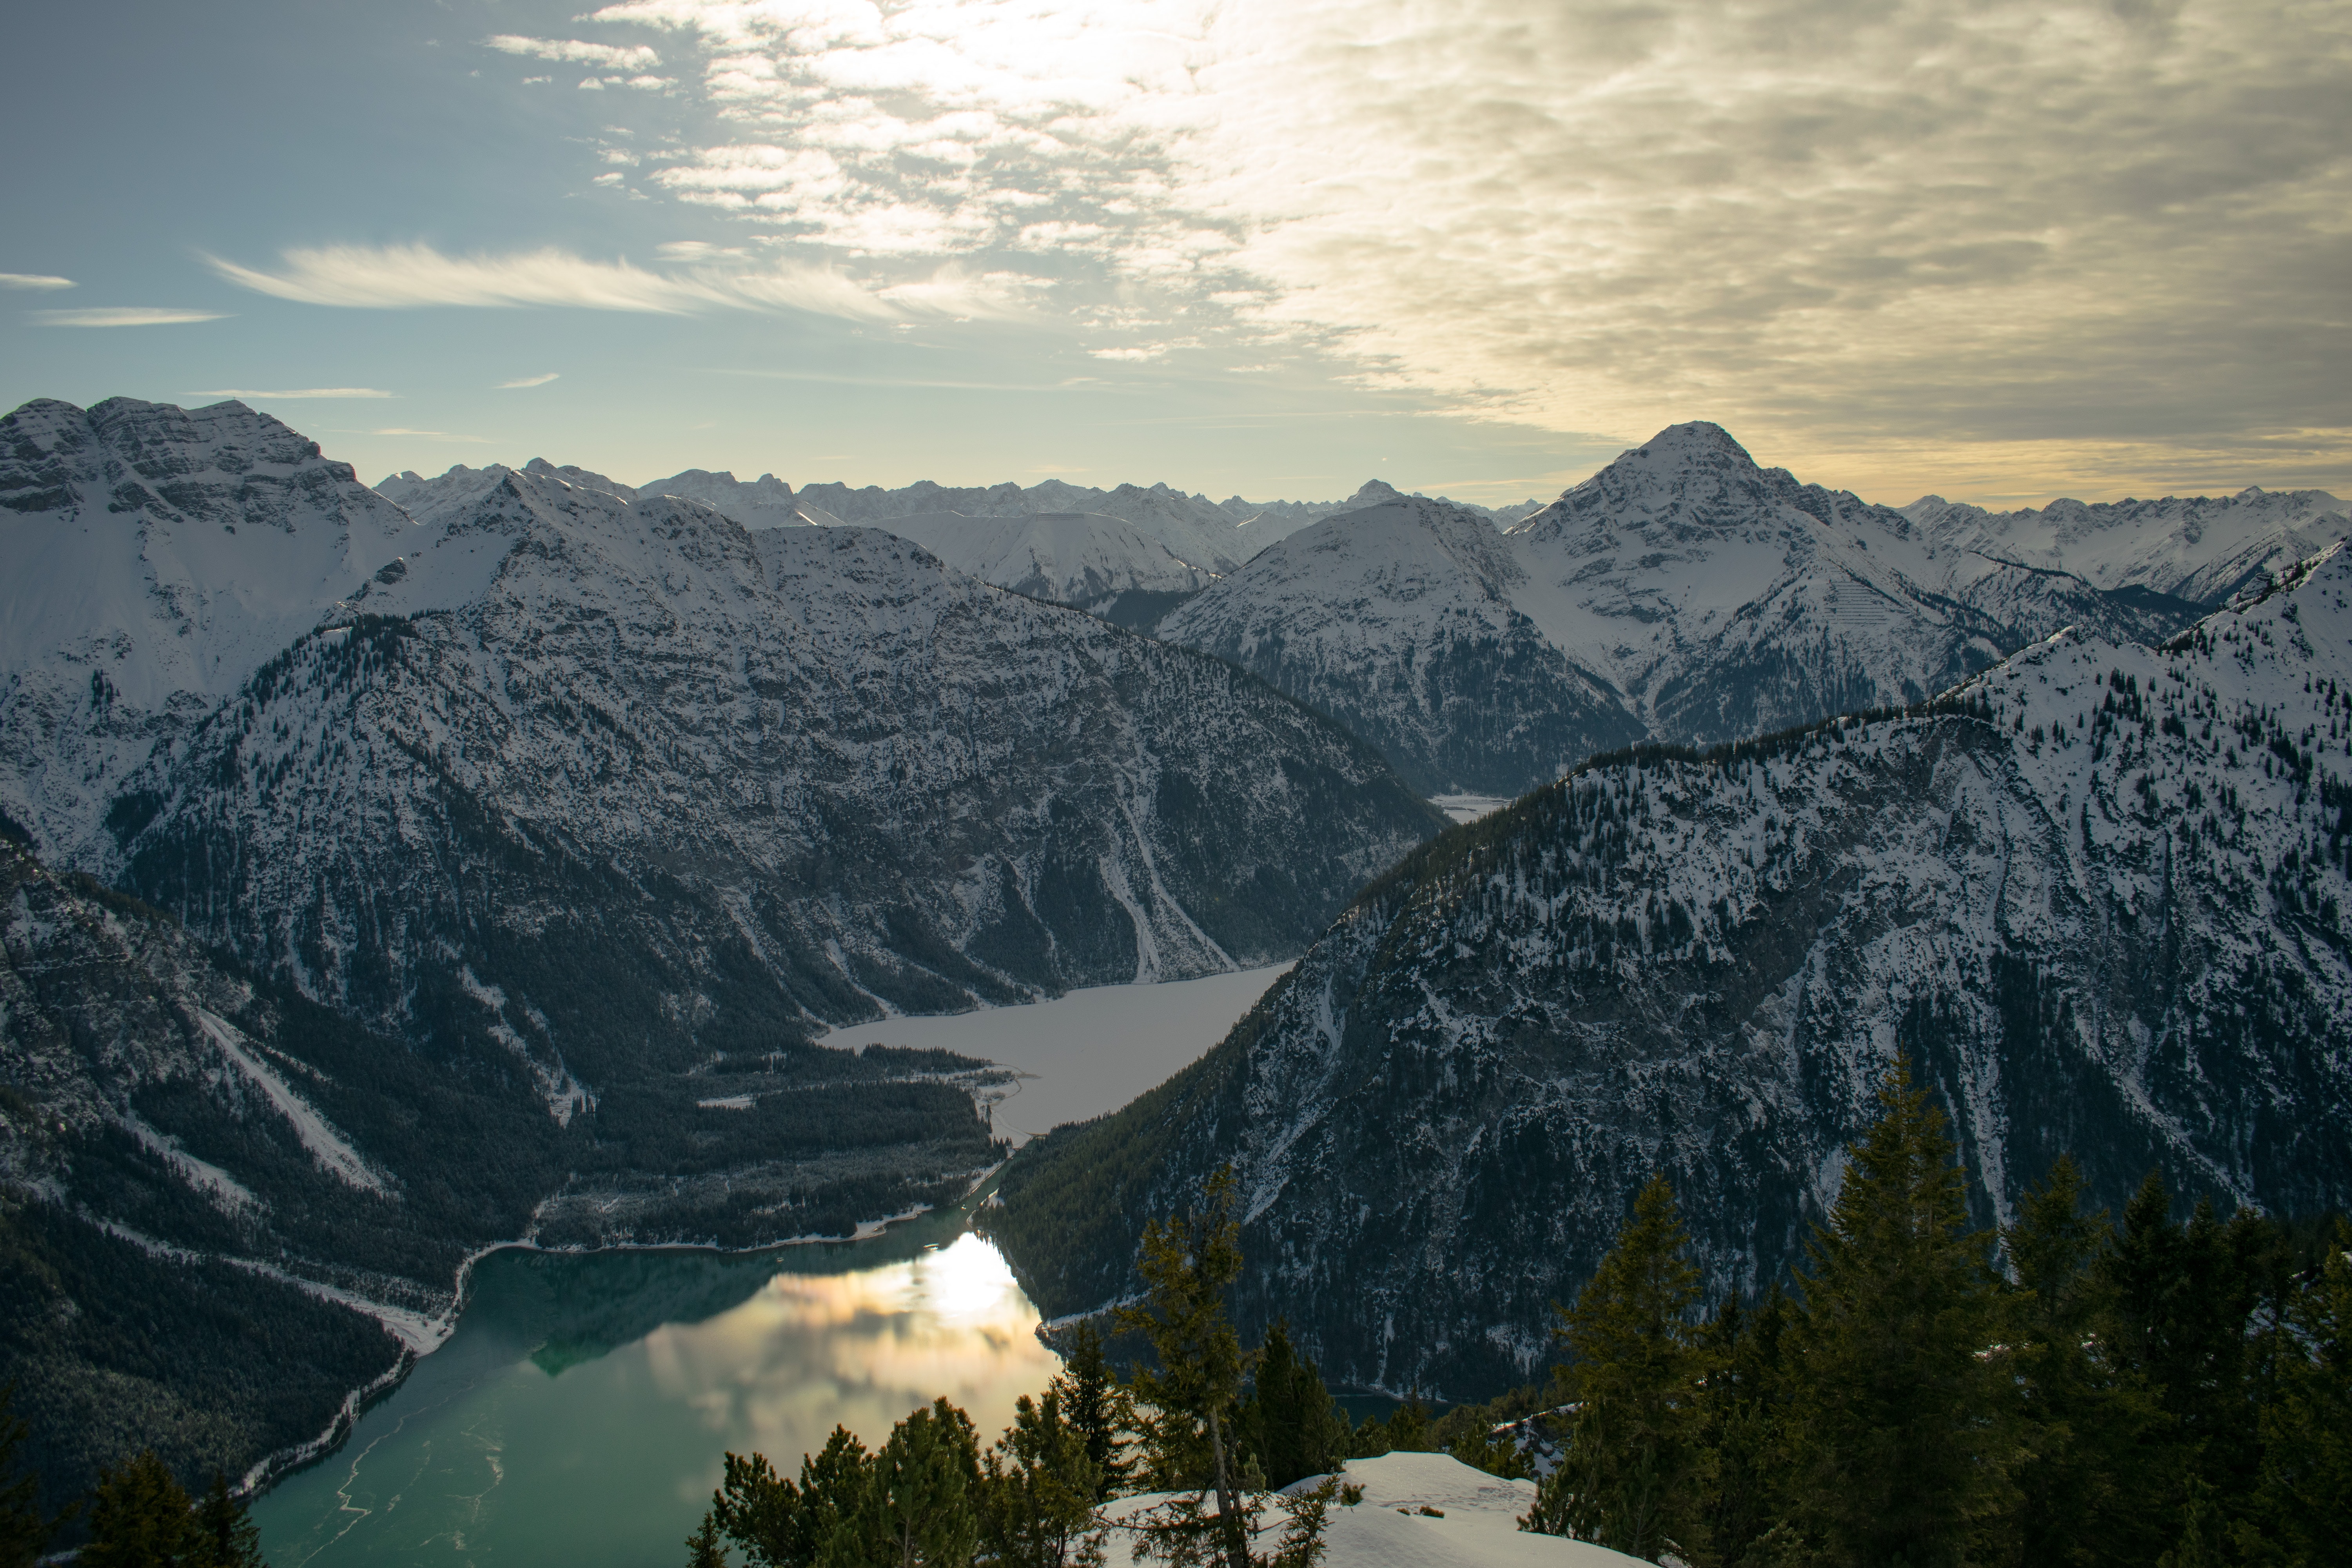
mountainous landforms, mountain, sky, mountain range, nature, natural landscape, alps, wilderness, cloud, highland, ridge, massif, fell, morning, winter, snow, water, mount scenery, lake, tree, hill station, hill, bank, fjord, landscape, national park, valley, reflection, summit, sunlight, moraine, glacial landform, glacier, evening, geological phenomenon, reservoir, world, terrain, meteorological phenomenon, tourism, sound